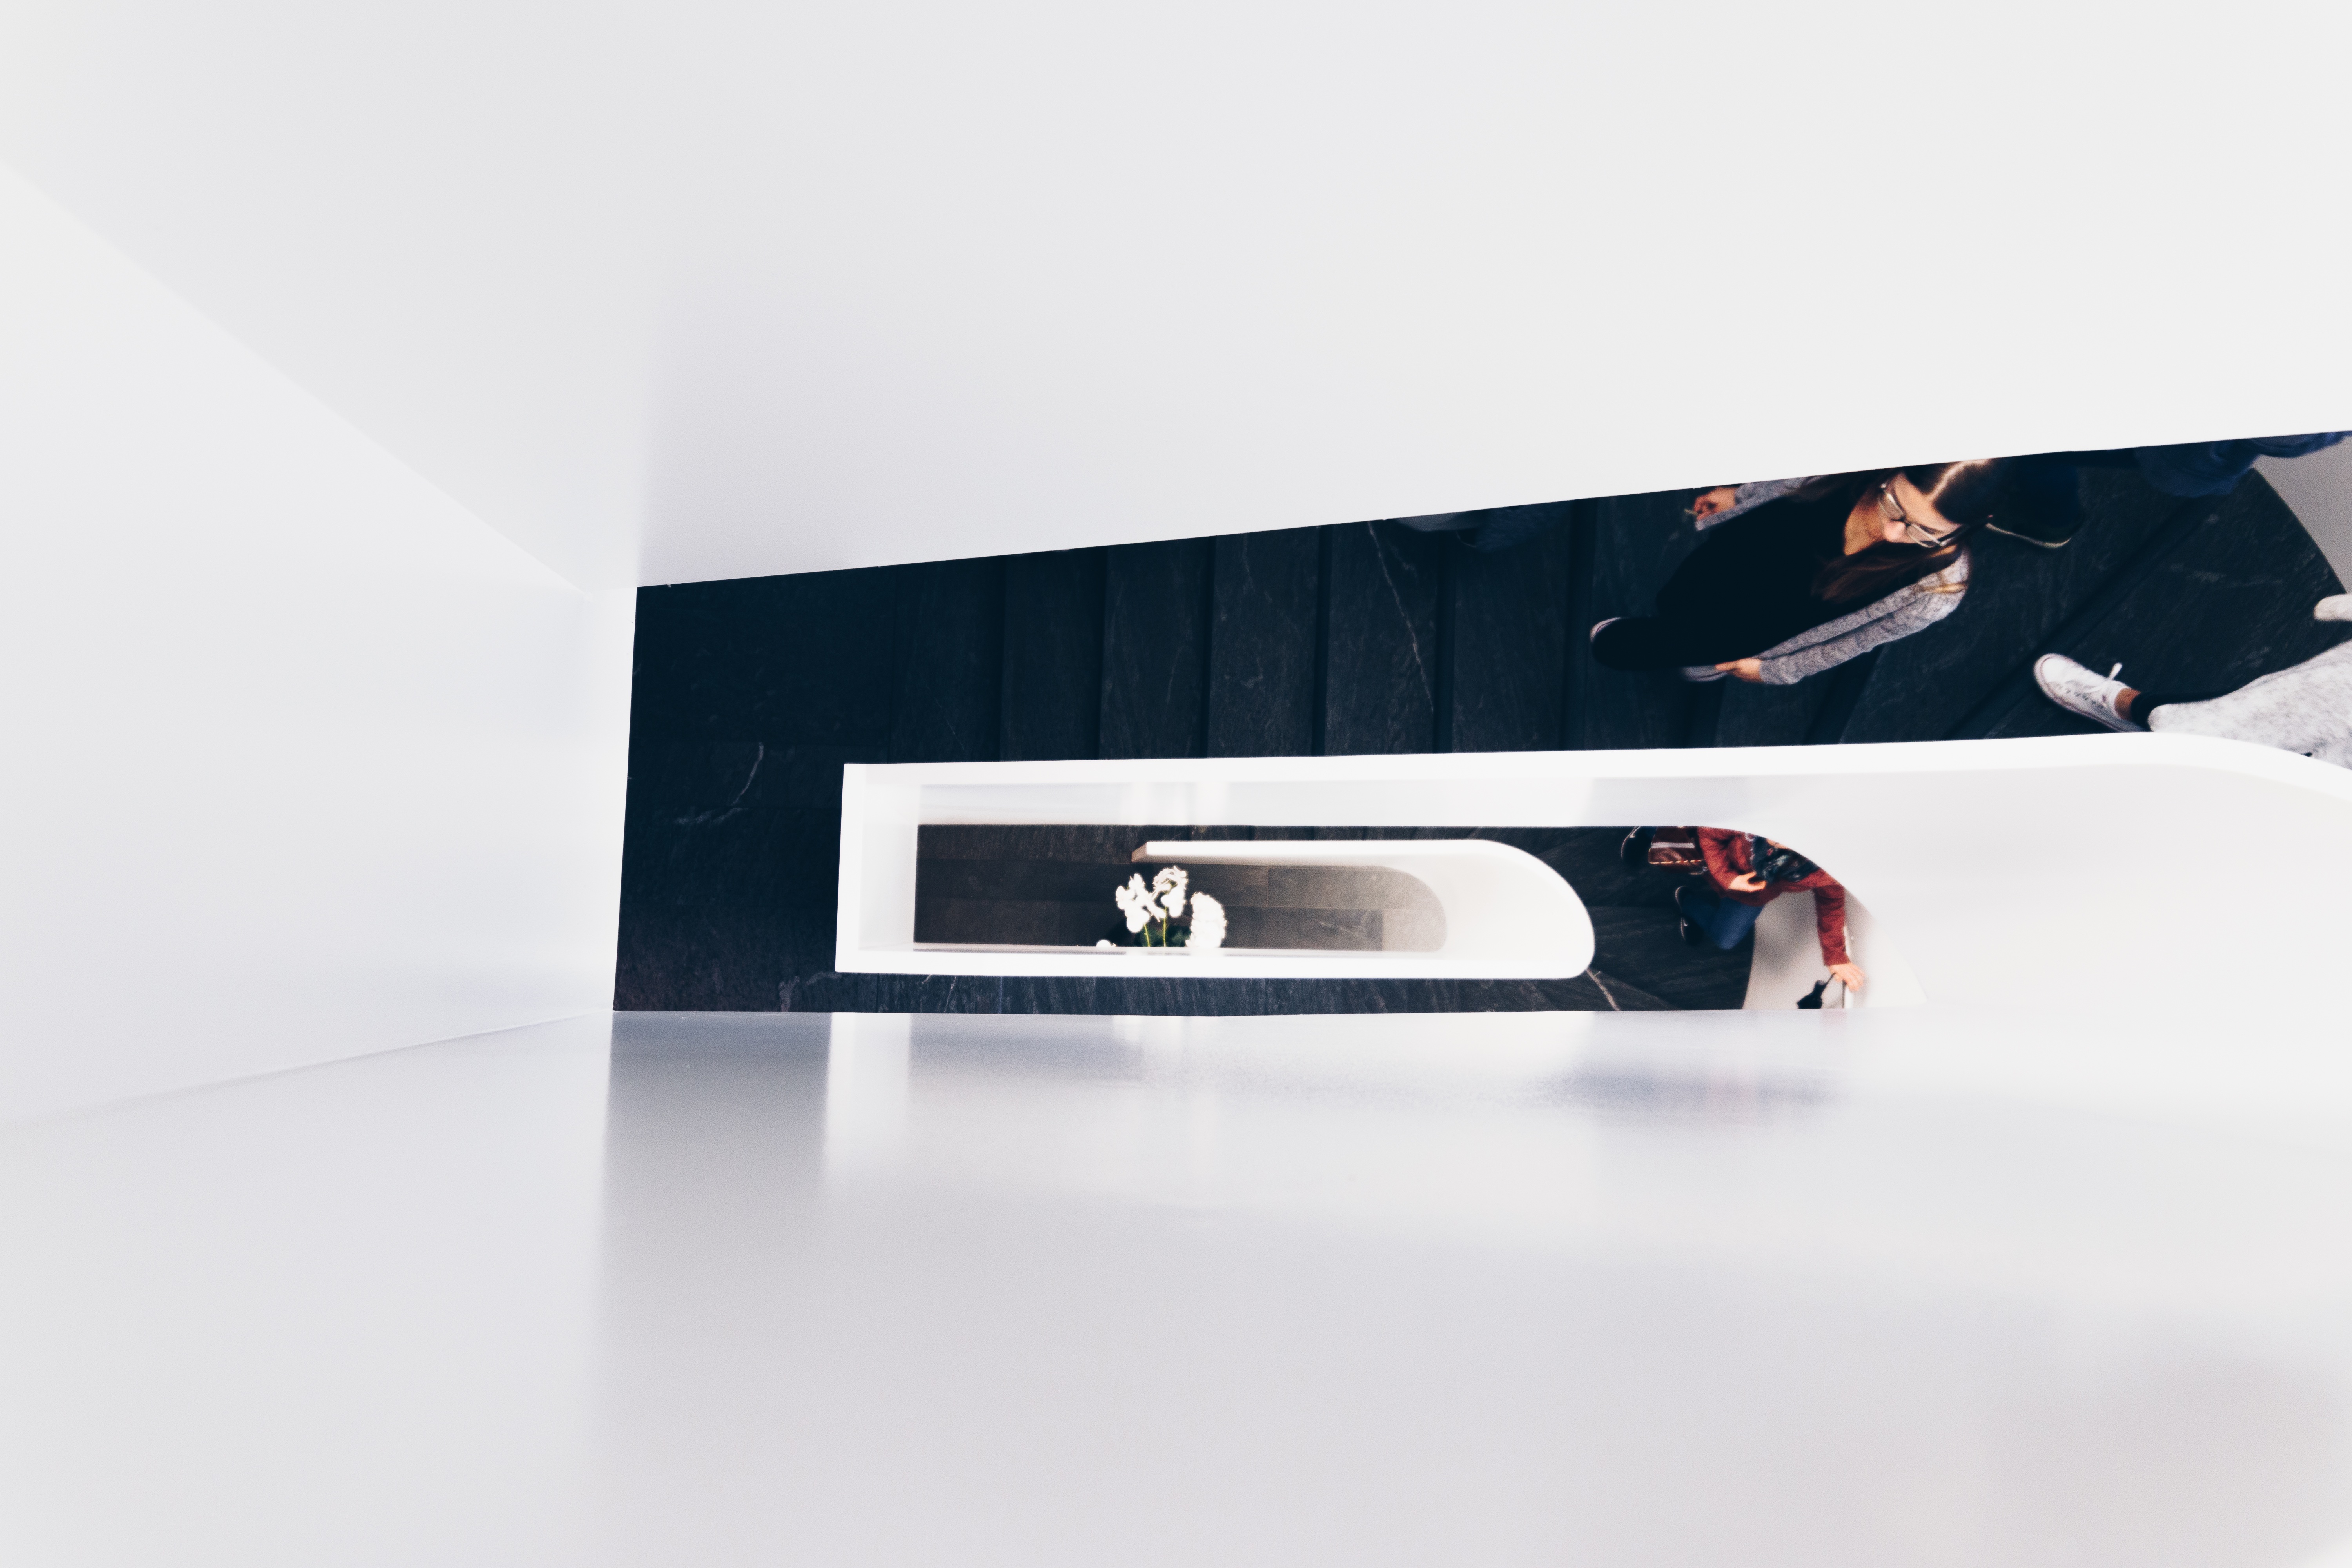
brand, glasses, rectangle, eyewear, fashion accessory